Colombian withdrawal from the 1986 FIFA World Cup

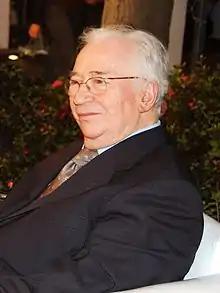
Belisario Betancur, president of Colombia between 1982 and 1986

The Colombian government considered these requirements as excessive and impossible to meet. Therefore, on October 25, 1982, the president of Colombia Belisario Betancur announced the cancellation of the organization of the event. Colombia's resignation from hosting the 1986 World Cup was confirmed by FIFA on November 5, 1982.